Punisher (album)

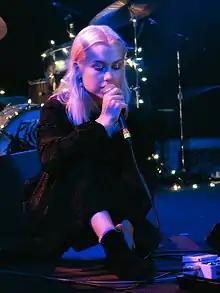
Bridgers performing in 2018

Bridgers first began developing songs for "Punisher" while on the road touring; many songs predate the release of "Alps". Songs such as "ICU" were written at soundchecks. Bridgers considered her efforts on "Punisher" nothing revolutionary but rather a breakthrough in combining her disparate influences: "how to reference a hundred things at once that I've always loved," she said. She continued to work with drummer Marshall Vore as her closest collaborator, often approaching him first with song ideas. Lyrically, she aimed to imbue each song with an interesting angle, even when it had little to do with her. She reworked lyrics frequently, writing placeholder verses to amuse herself that she ultimately enjoyed too much to replace.